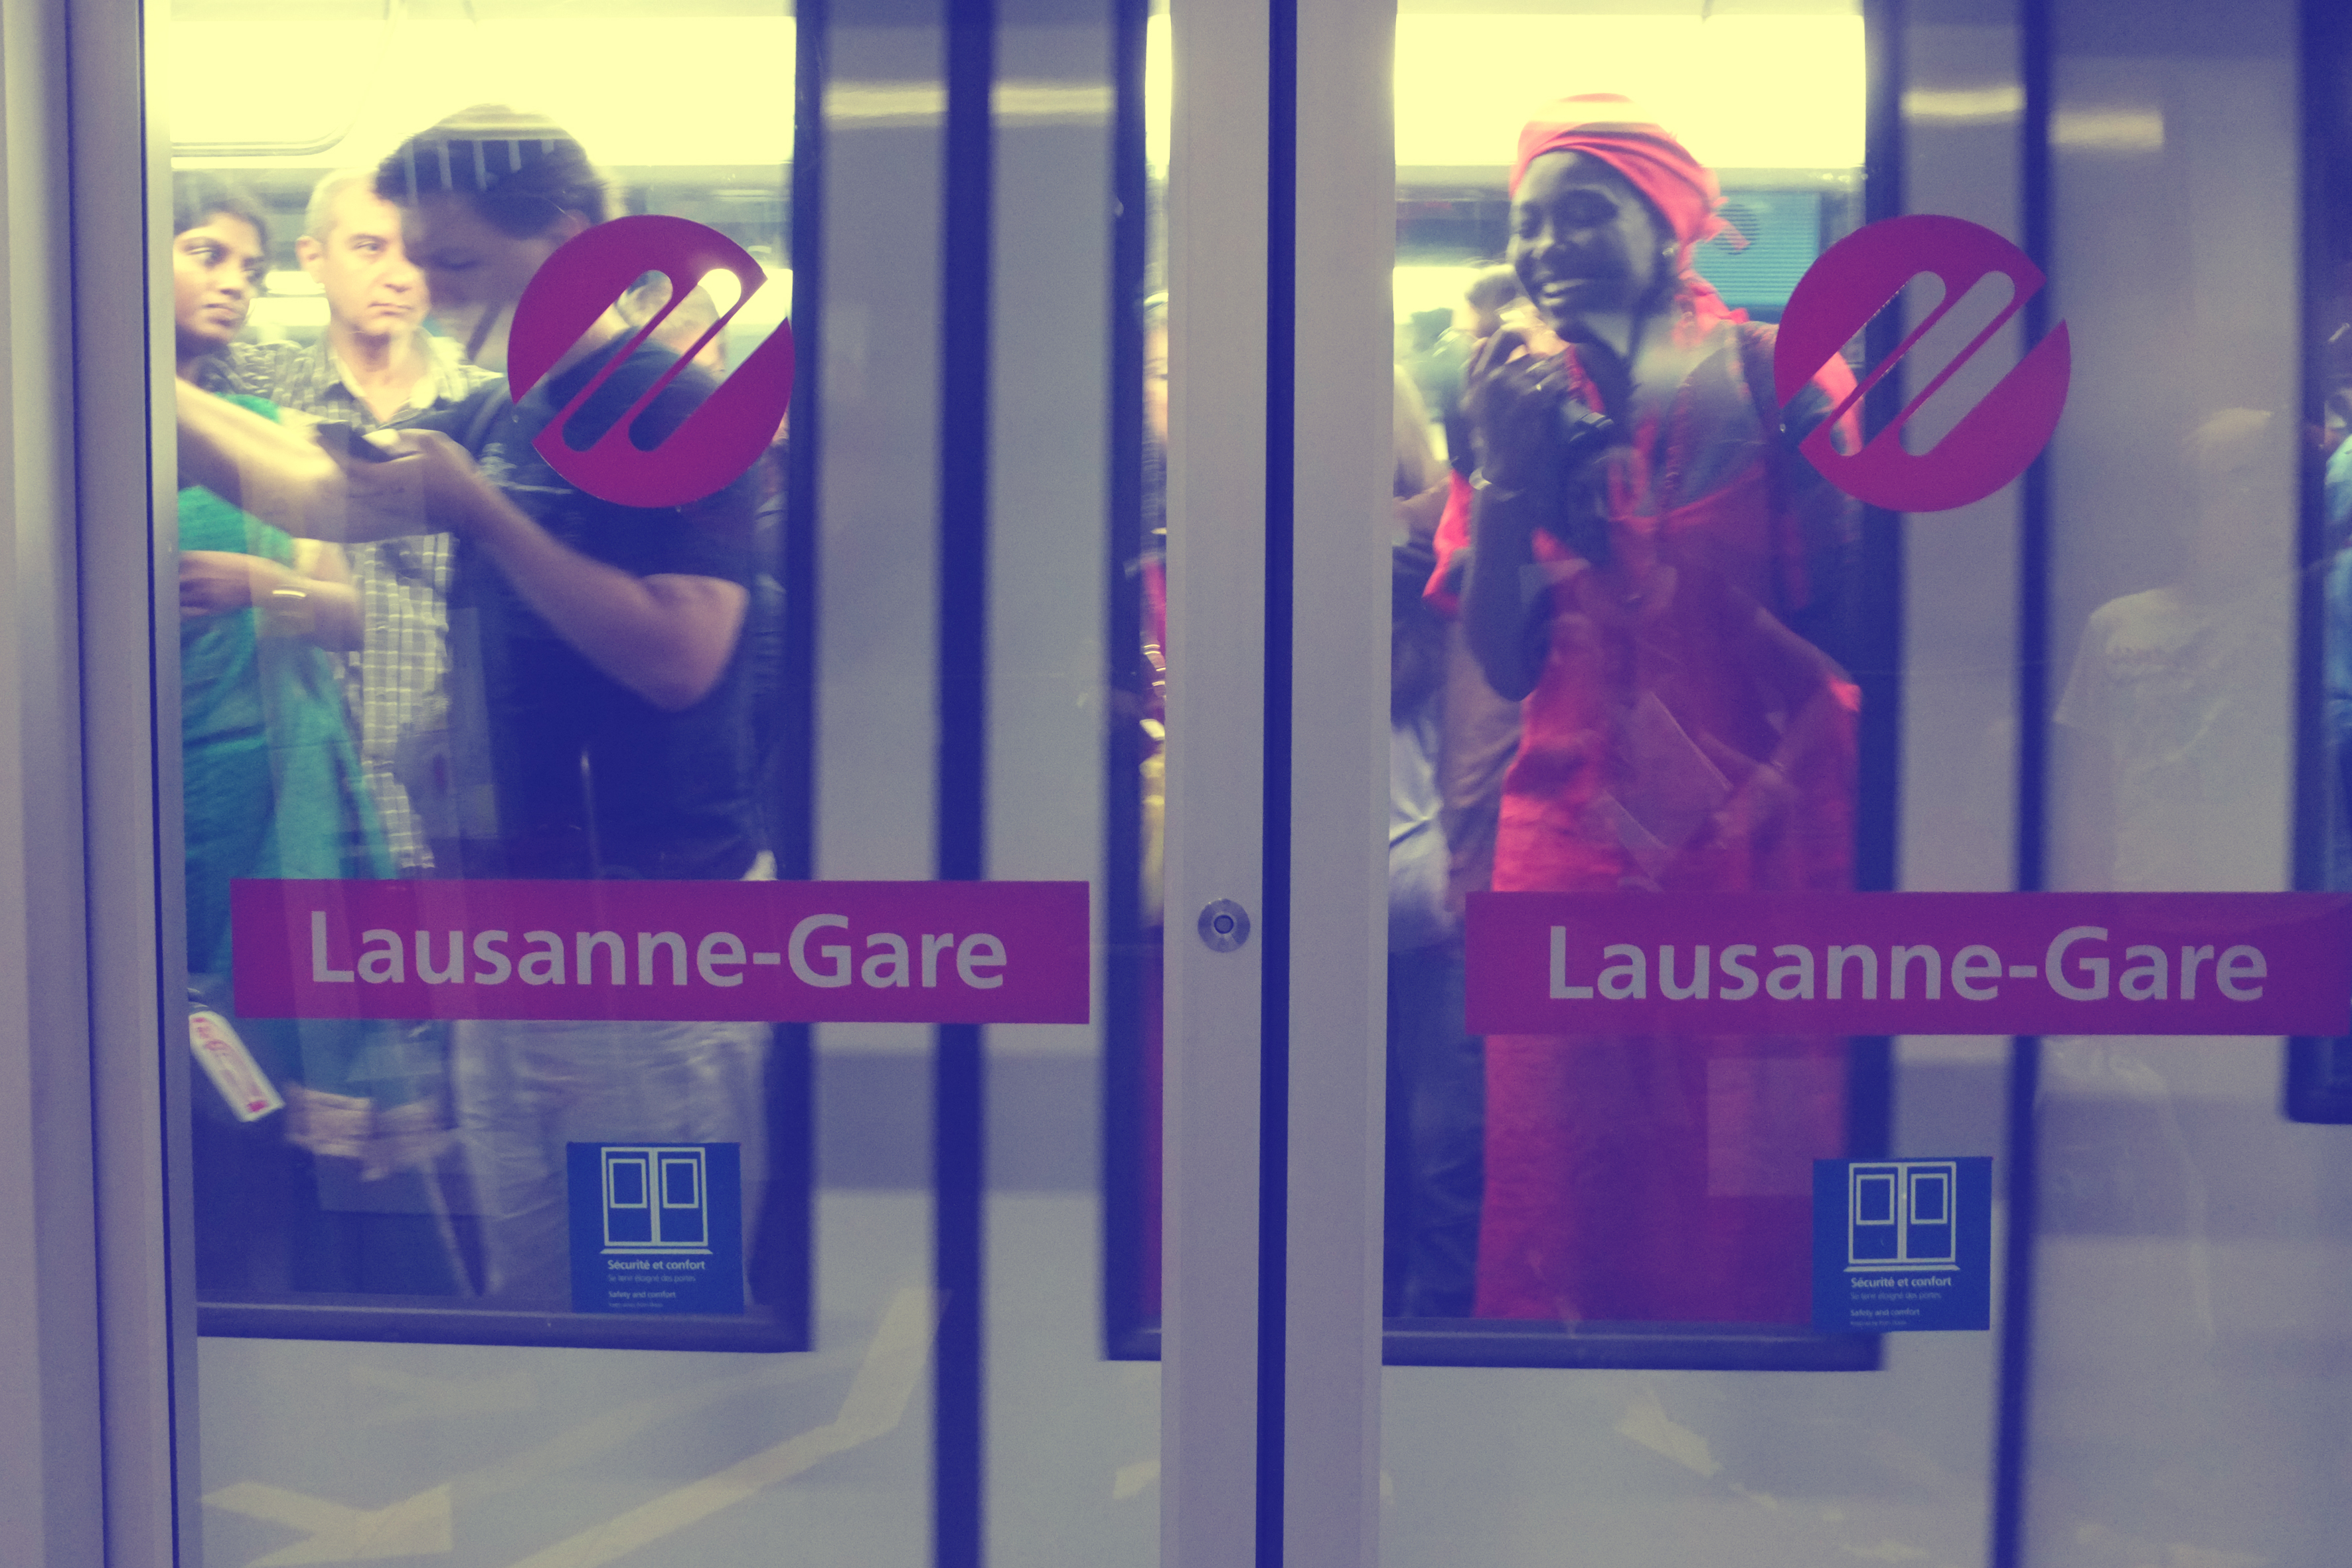
street, urban, advertising, fujifilm, color, blue, signage, 2012, x100, switzerland, fuji, finepixx100, lausanne, display window